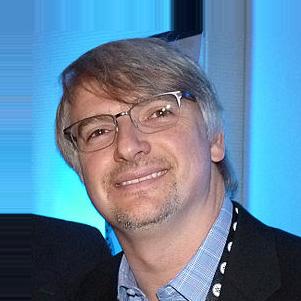
Age: 44